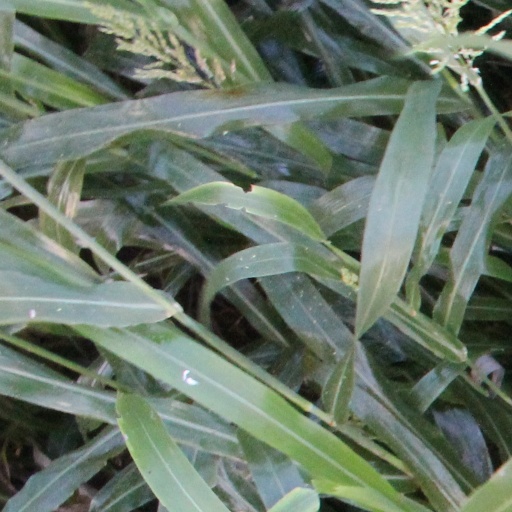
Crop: sorghum